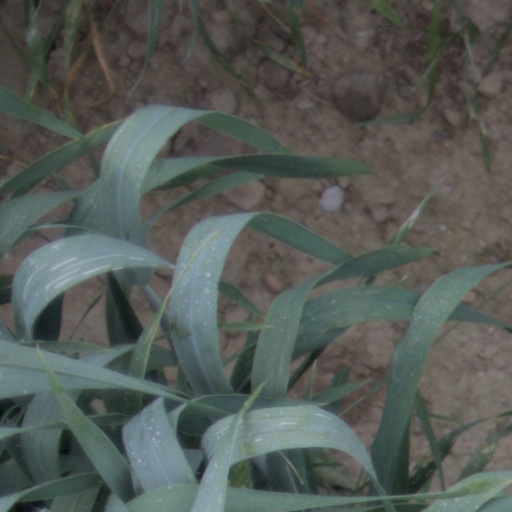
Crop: wheat